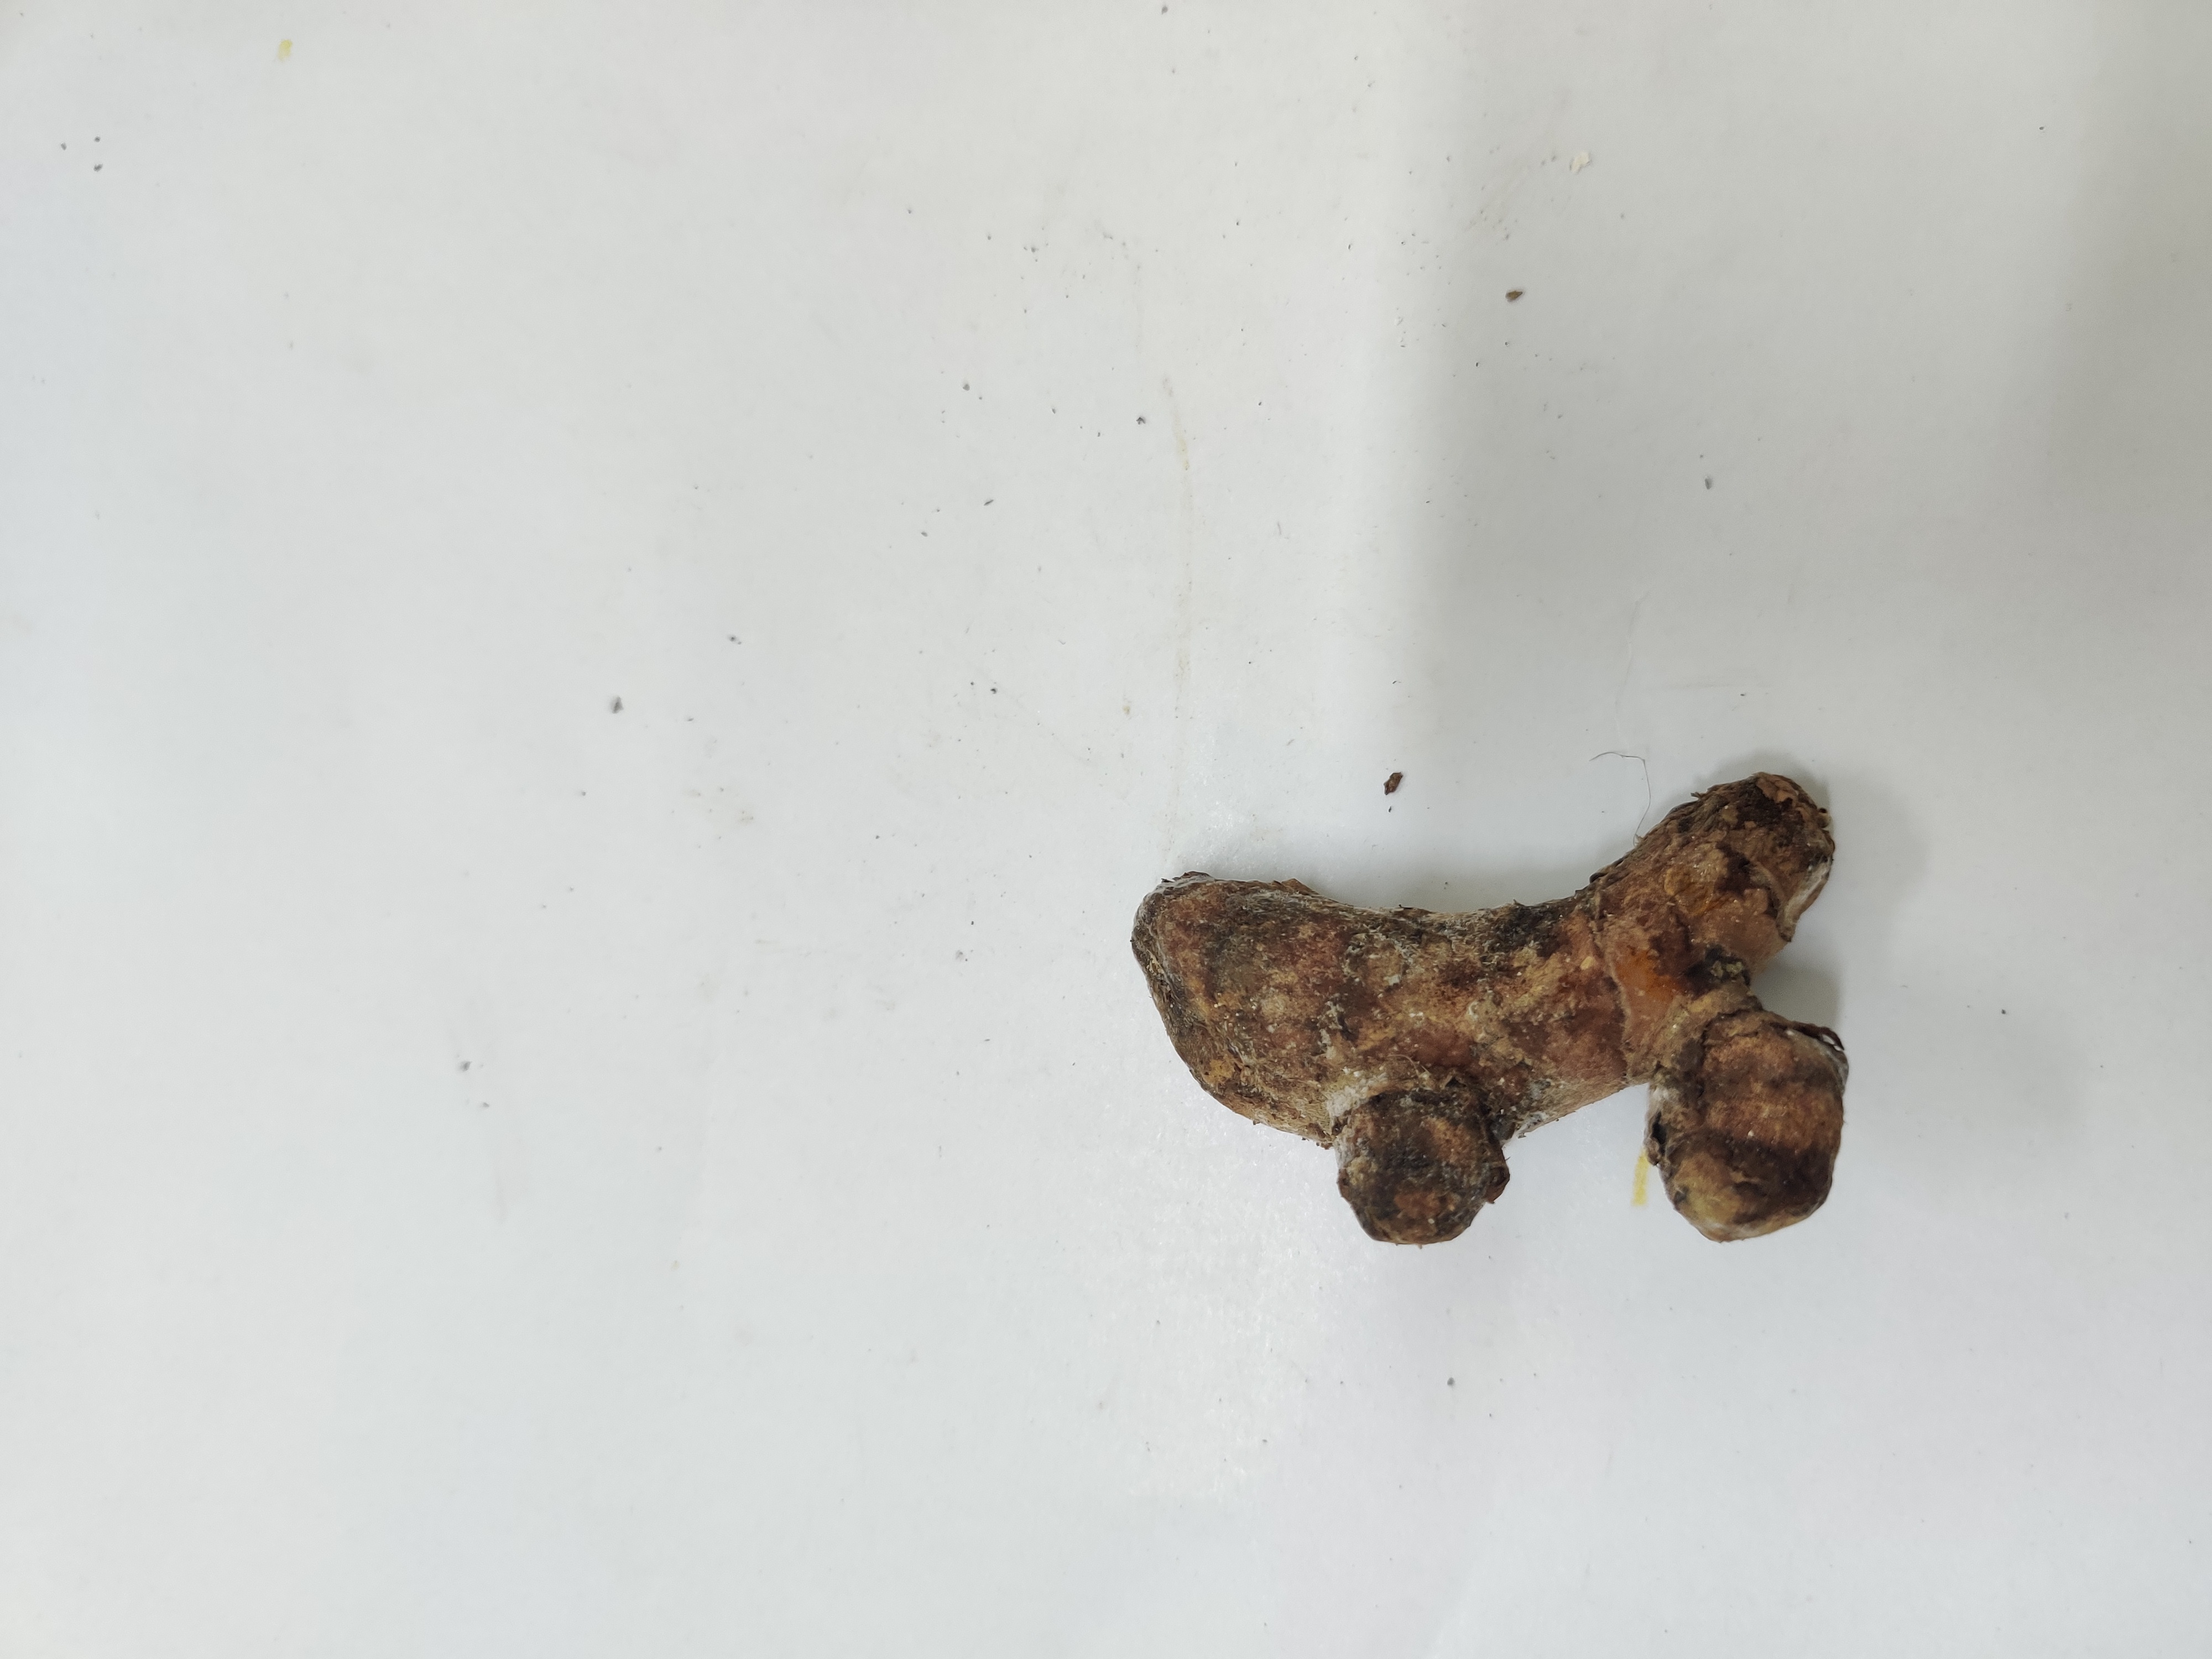
Crop: Turmeric
Condition: Damaged